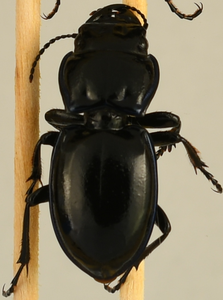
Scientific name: Pasimachus elongatus
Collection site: Central Plains Experimental Range Site (CPER), plot CPER_002